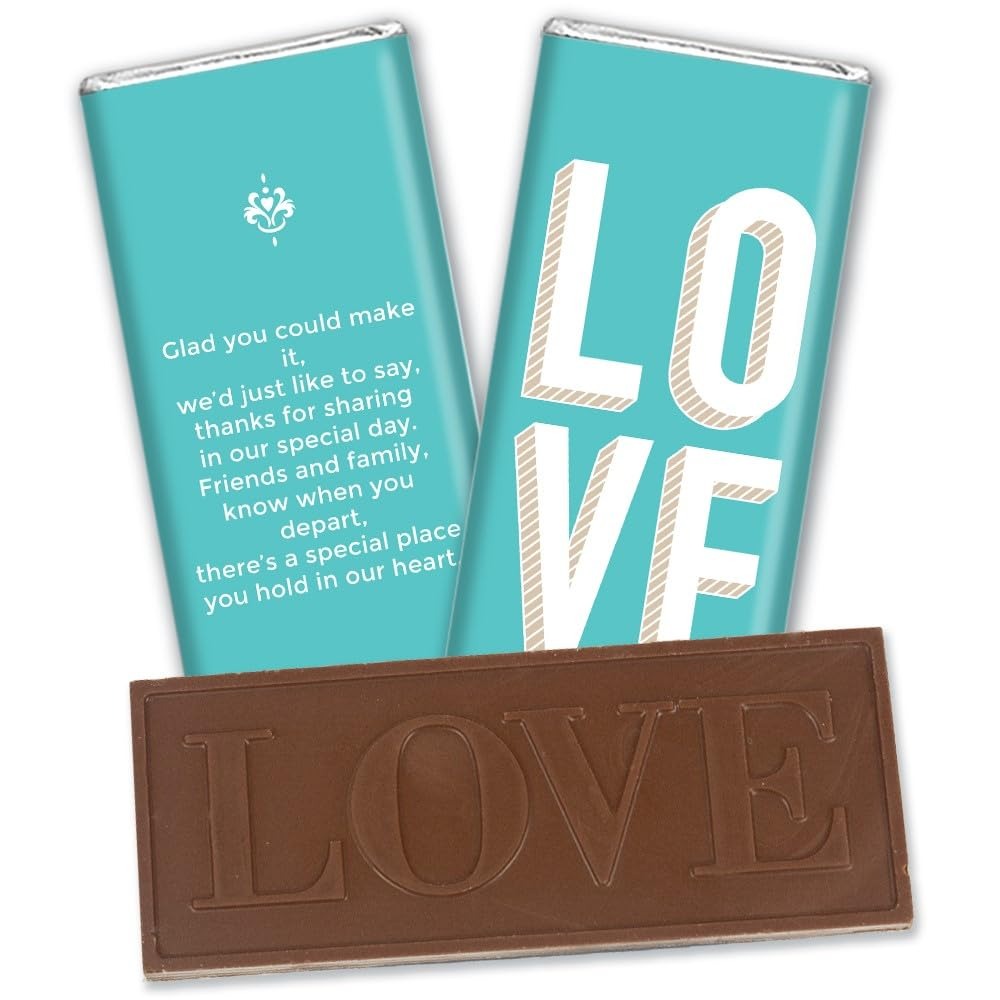
Item Name: 36 Pcs Wedding Candy Party Favors in Bulk Wrapped Belgian Chocolate Bars - Love
Product Description: Celebrate with candy! Add your personal touch to your Love themed Wedding goodie bags, party favors or candy buffet with these custom wrapped Belgian chocolate bars. Candy orders ship with cold pack packaging as needed.
Value: 36.0
Unit: Count

Price: 86.99